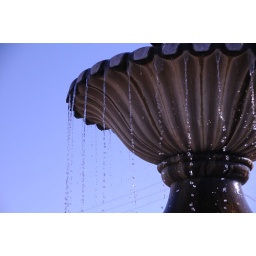
The cup running over